The Dance of Death (1967 film)

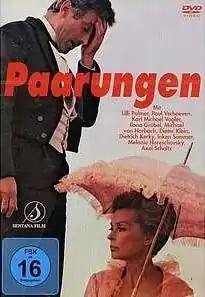
DVD Cover

The Dance of Death is a 1967 West German drama film directed by Michael Verhoeven and starring Lilli Palmer, Paul Verhoeven and Karl Michael Vogler. It is an adaptation of August Strindberg's play of the same title. It was shot in Eastmancolor.